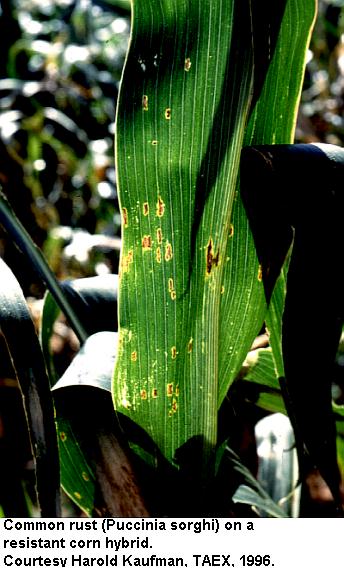
Plant: Corn
Disease: corn rust